Tomb of Isabella of Bourbon

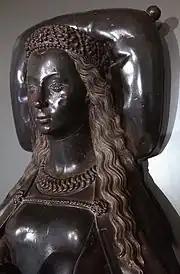
Detail of Isabella's effigy

Little is known of Isabella's life, in part because she died aged 31, after a months-long illness with tuberculosis. Her husband was unable to attend her funeral in Bruges as he was overseeing the aftermath of his successful battle against his long term enemy Louis XI at the Battle of Montlhéry. Her only daughter Mary of Burgundy (1457–1482) was eight years old when her mother died. Aged 19, she inherited the Burgundian lands and became the last of the House of Valois-Burgundy on her father's death at the Battle of Nancy in January 1477. She married Maximilian I, Holy Roman Emperor (Maximilian of Austria), aged 20. Mary was a well-recognised patron of the arts, and she commissioned her mother's tomb on her eighteenth birthday in 1475. She oversaw and approved many elements of its design—as she later did with the tomb for her uncle Jacques de Bourbon (that is, James I, Count of La Marche).